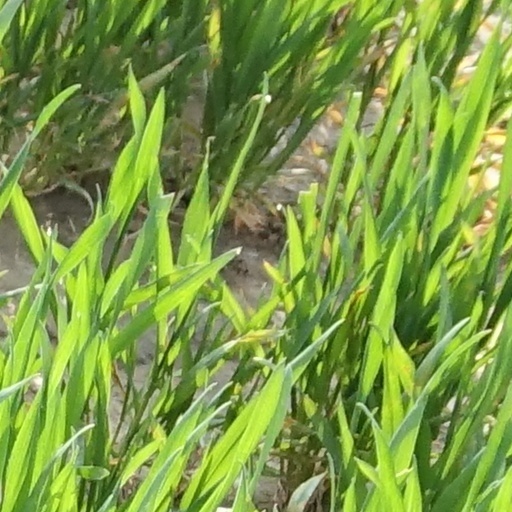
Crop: wheat